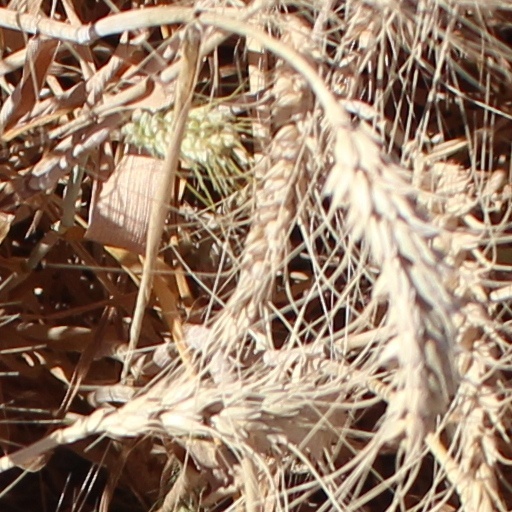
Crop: wheat